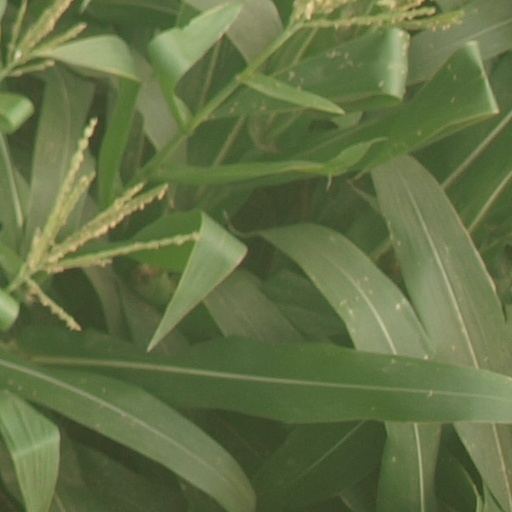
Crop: maize; corn